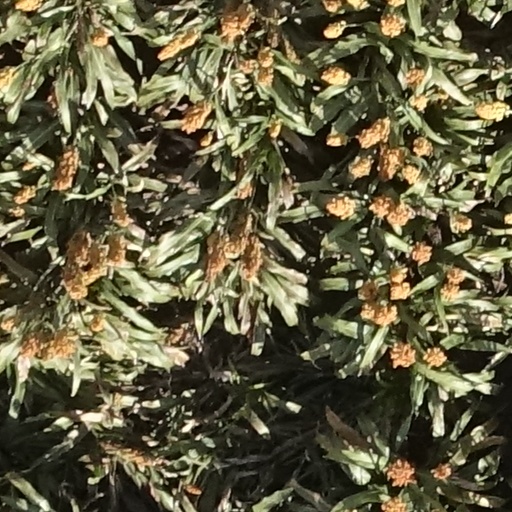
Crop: sorghum